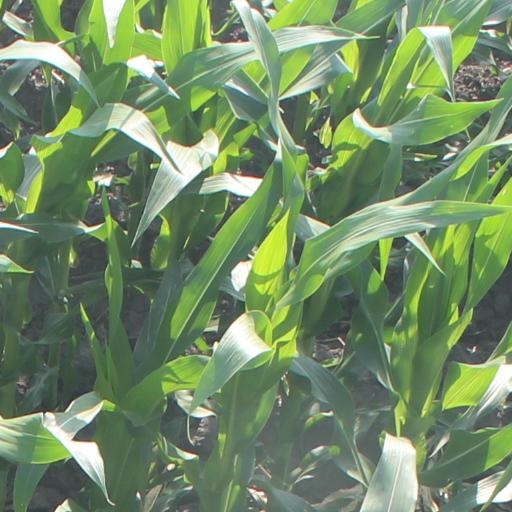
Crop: maize; corn